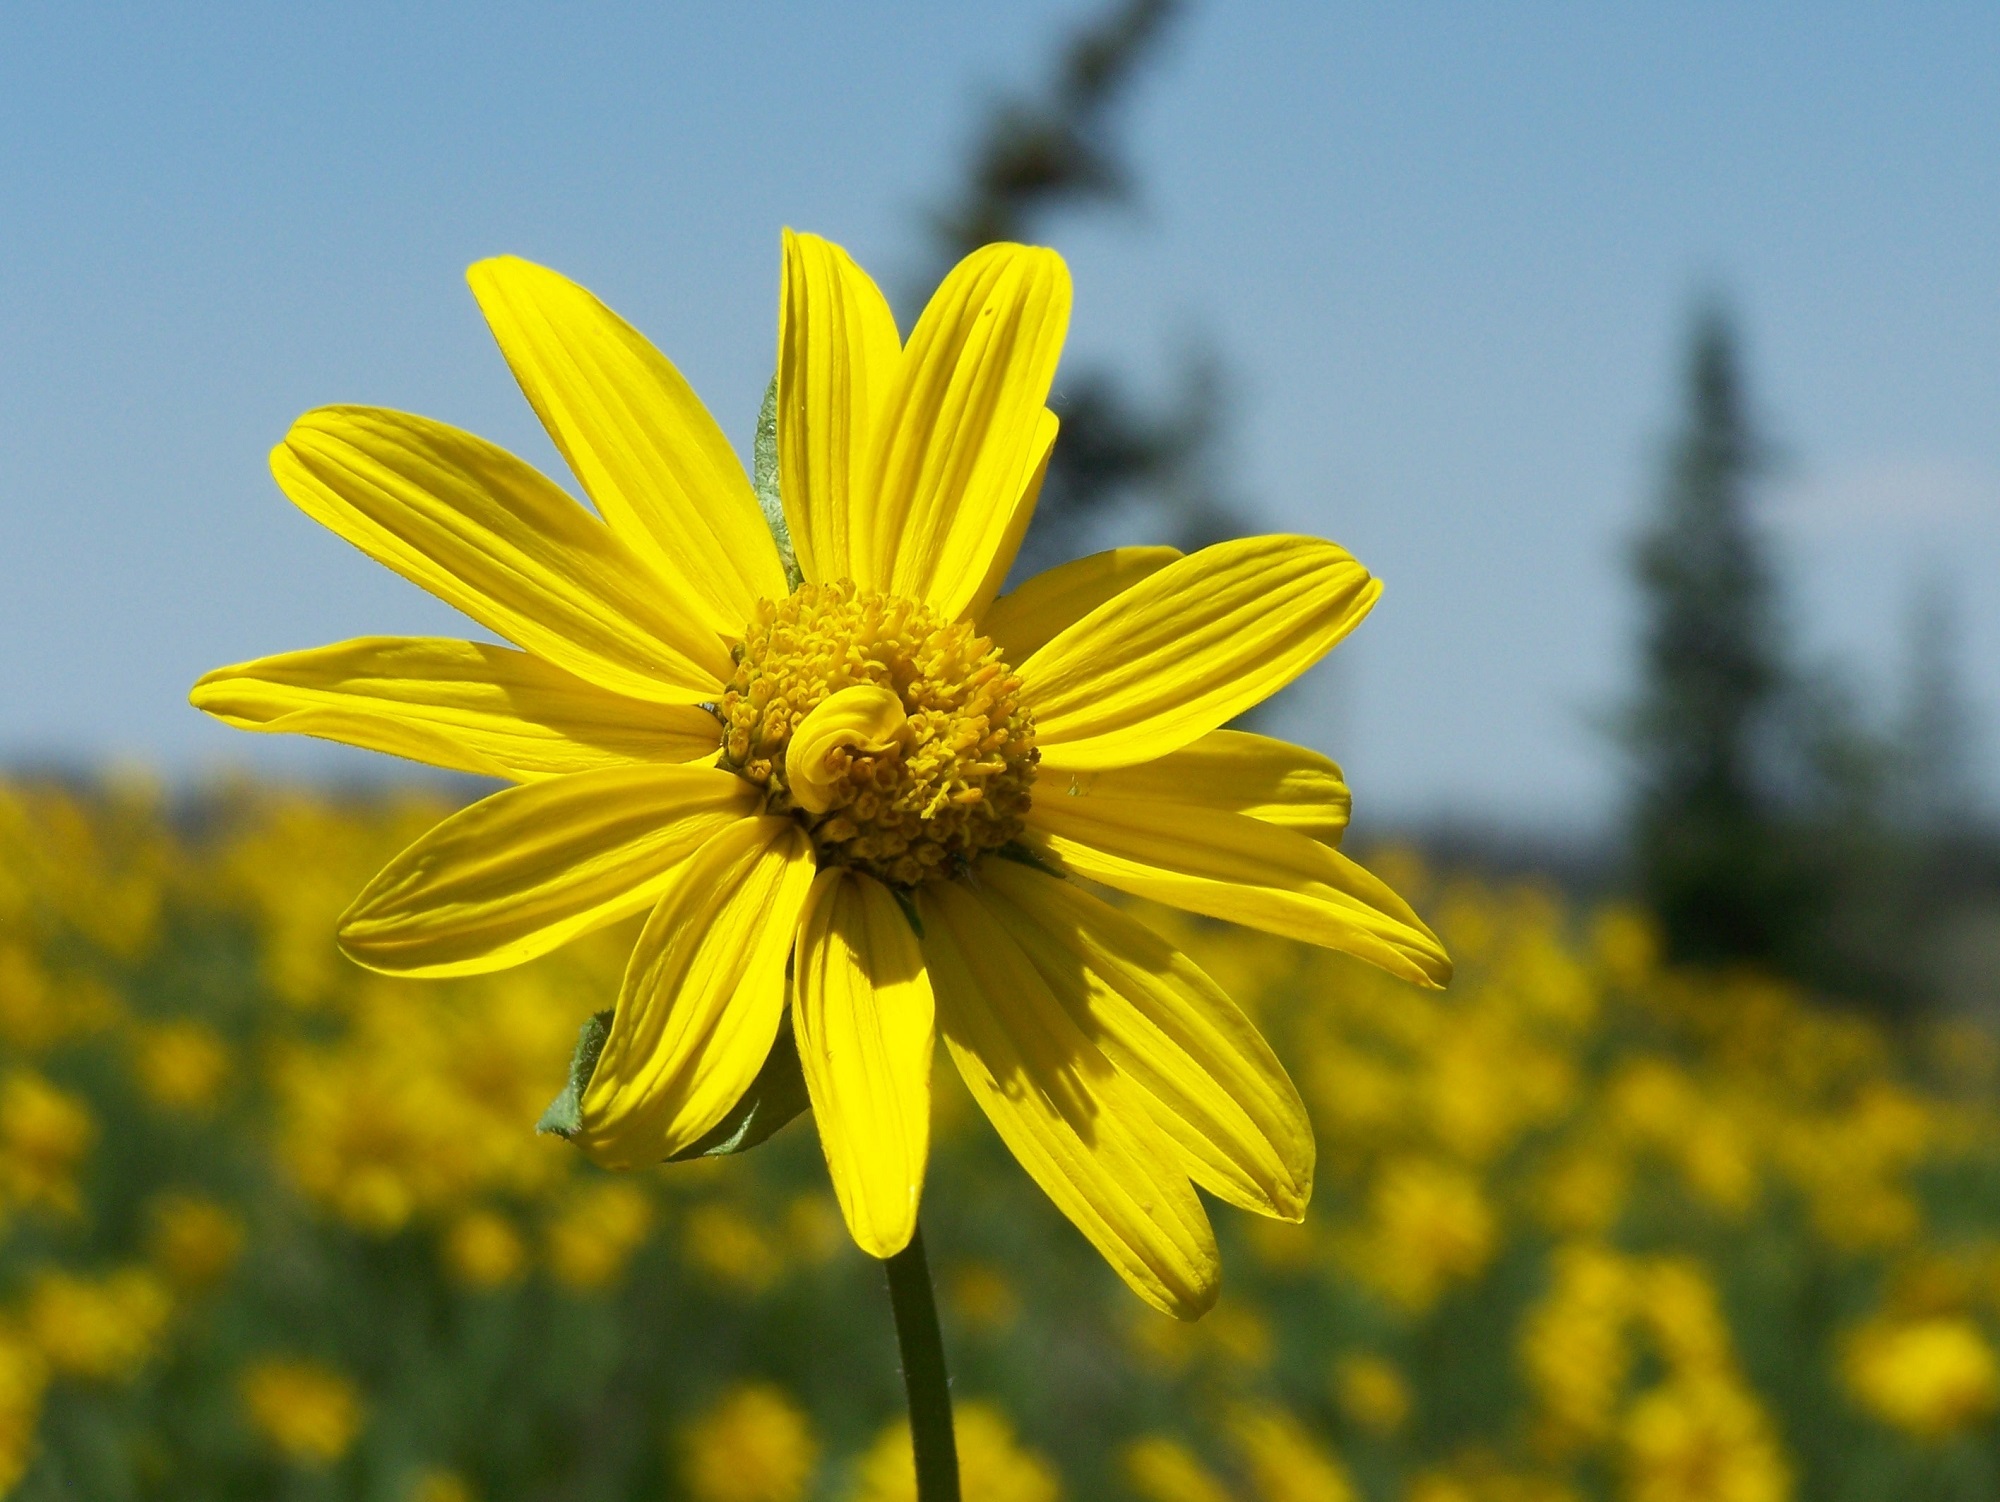
blossom, bokeh, plant, field, meadow, prairie, countryside, flower, petal, bloom, floral, produce, macro, natural, usa, blooming, yellow, flora, sunflower, wildflower, outdoors, petals, utah, bright, growing, vibrant, macro photography, flowering plant, daisy family, land plant, cedar breaks national monument, little sunflower